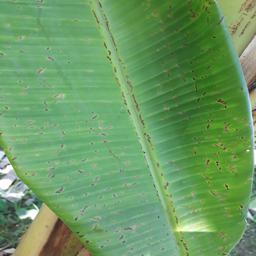
Label: BLACK SIGATOKA